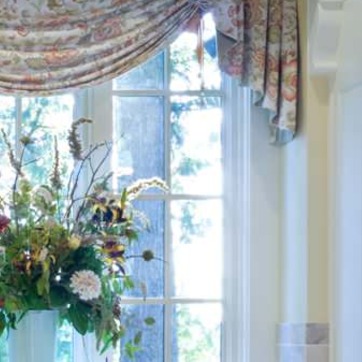
Material: glass